Church of San Pedro Apóstol (Ribatejada)

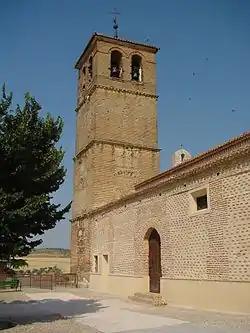

The Church of San Pedro Apóstol (Spanish: "Iglesia de San Pedro Apóstol") is a church located in Ribatejada, Spain. It was declared "Bien de Interés Cultural" in 1996.